Merton Street

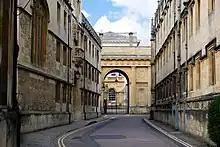
Looking west along Merton Street in April 2021 towards the Canterbury Gate of Christ Church.

Merton Street is a cobbled street in central Oxford, England. It joins the High Street at its northeastern end, between the Ruskin School of Drawing and Fine Art (together with the Examination Schools) and the Eastgate Hotel at the historic east gate of the city. It then runs east–west, parallel and to the south of the High Street for most of its length.